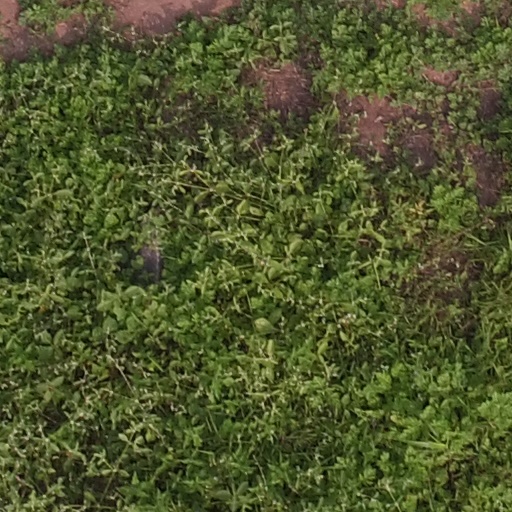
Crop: maize; corn